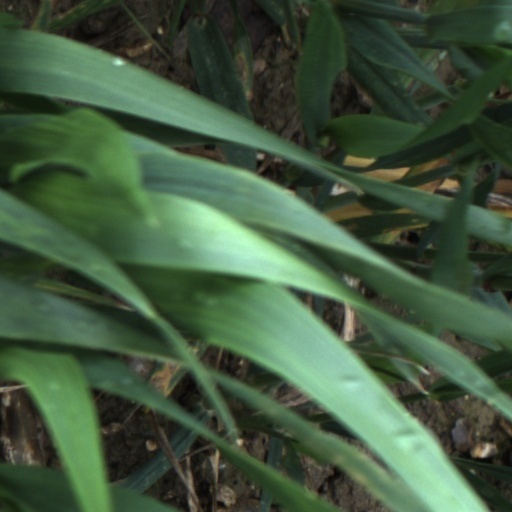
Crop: wheat